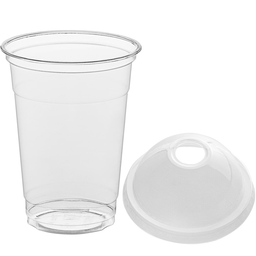
Label: plastic